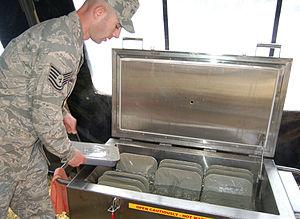
La ration B est un terme utilisé dans les forces armées des États-Unis pour désigner un repas fourni aux troupes qui a été préparé en utilisant des ingrédients en conserve. La ration B peut être préparée dans des cuisines de campagne et servie sur le champ de bataille ou dans les garnisons ne disposant pas d'installation de réfrigération ou de congélation.